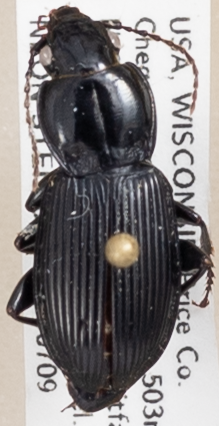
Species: Pterostichus novus
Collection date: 2019-07-09
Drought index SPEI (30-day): -0.32
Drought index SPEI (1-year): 1.69
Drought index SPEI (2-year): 0.9